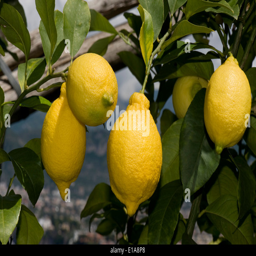
ripe lemons on the tree and gulf